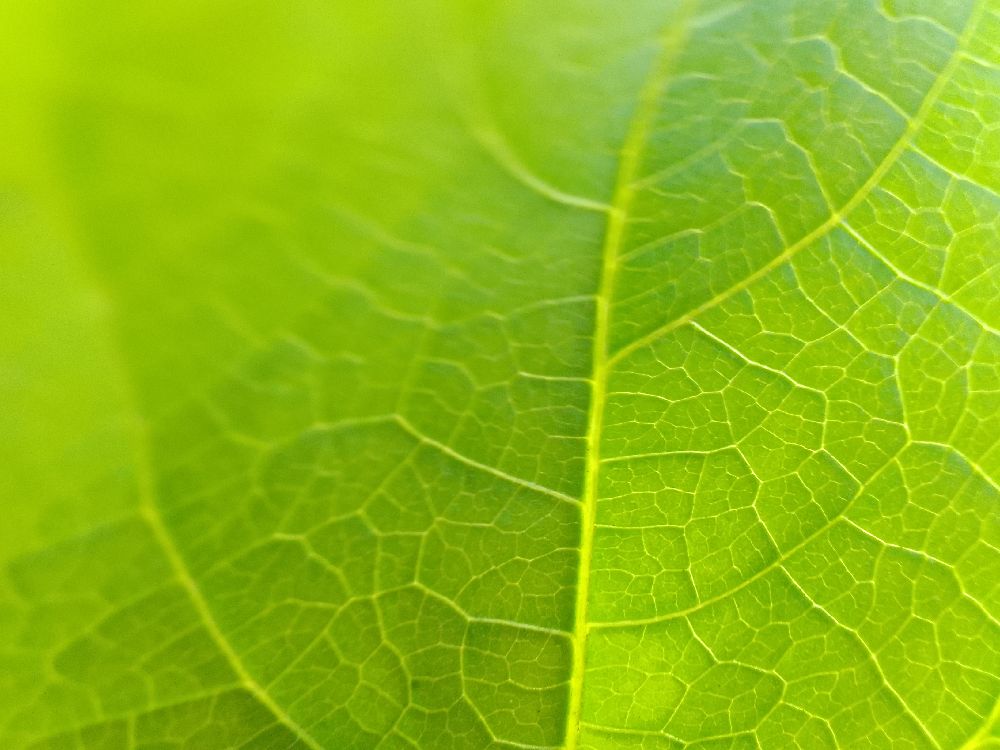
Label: healthy